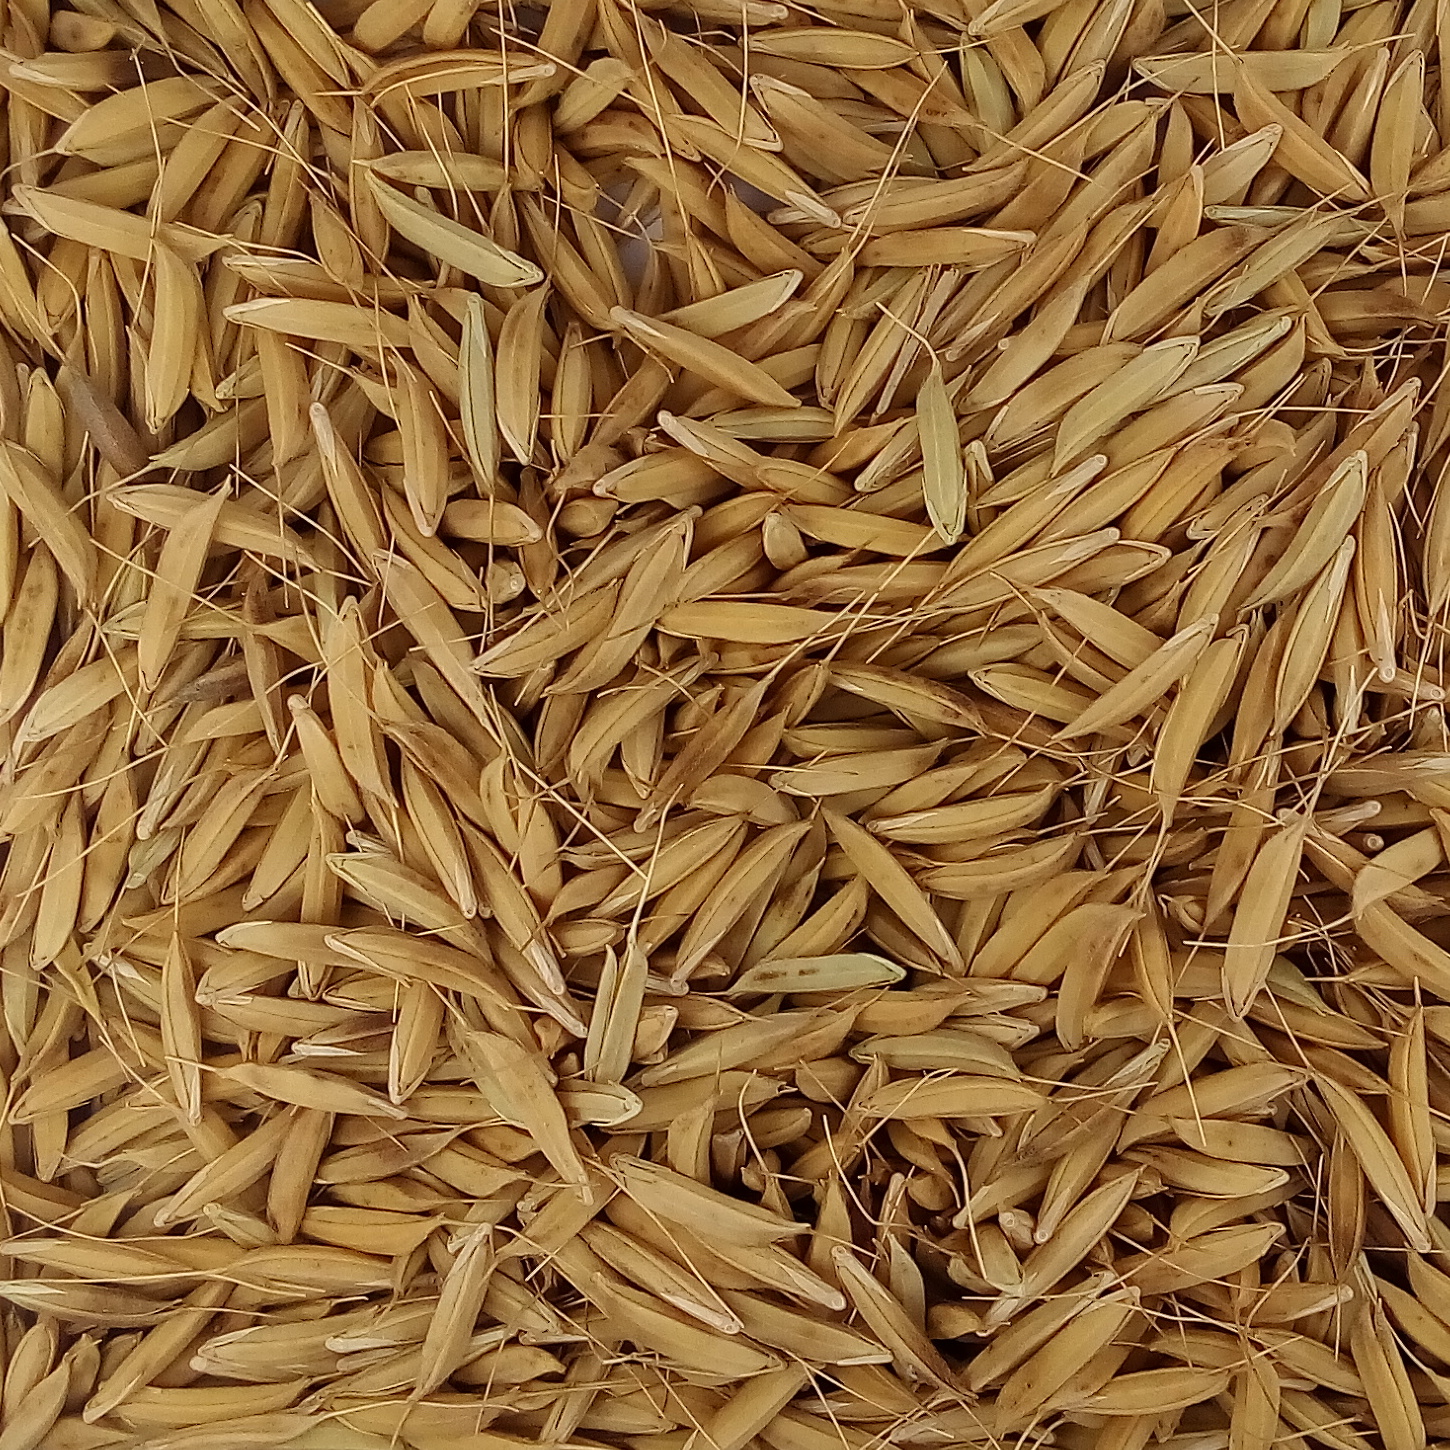
Rice seed variety: CSR_30